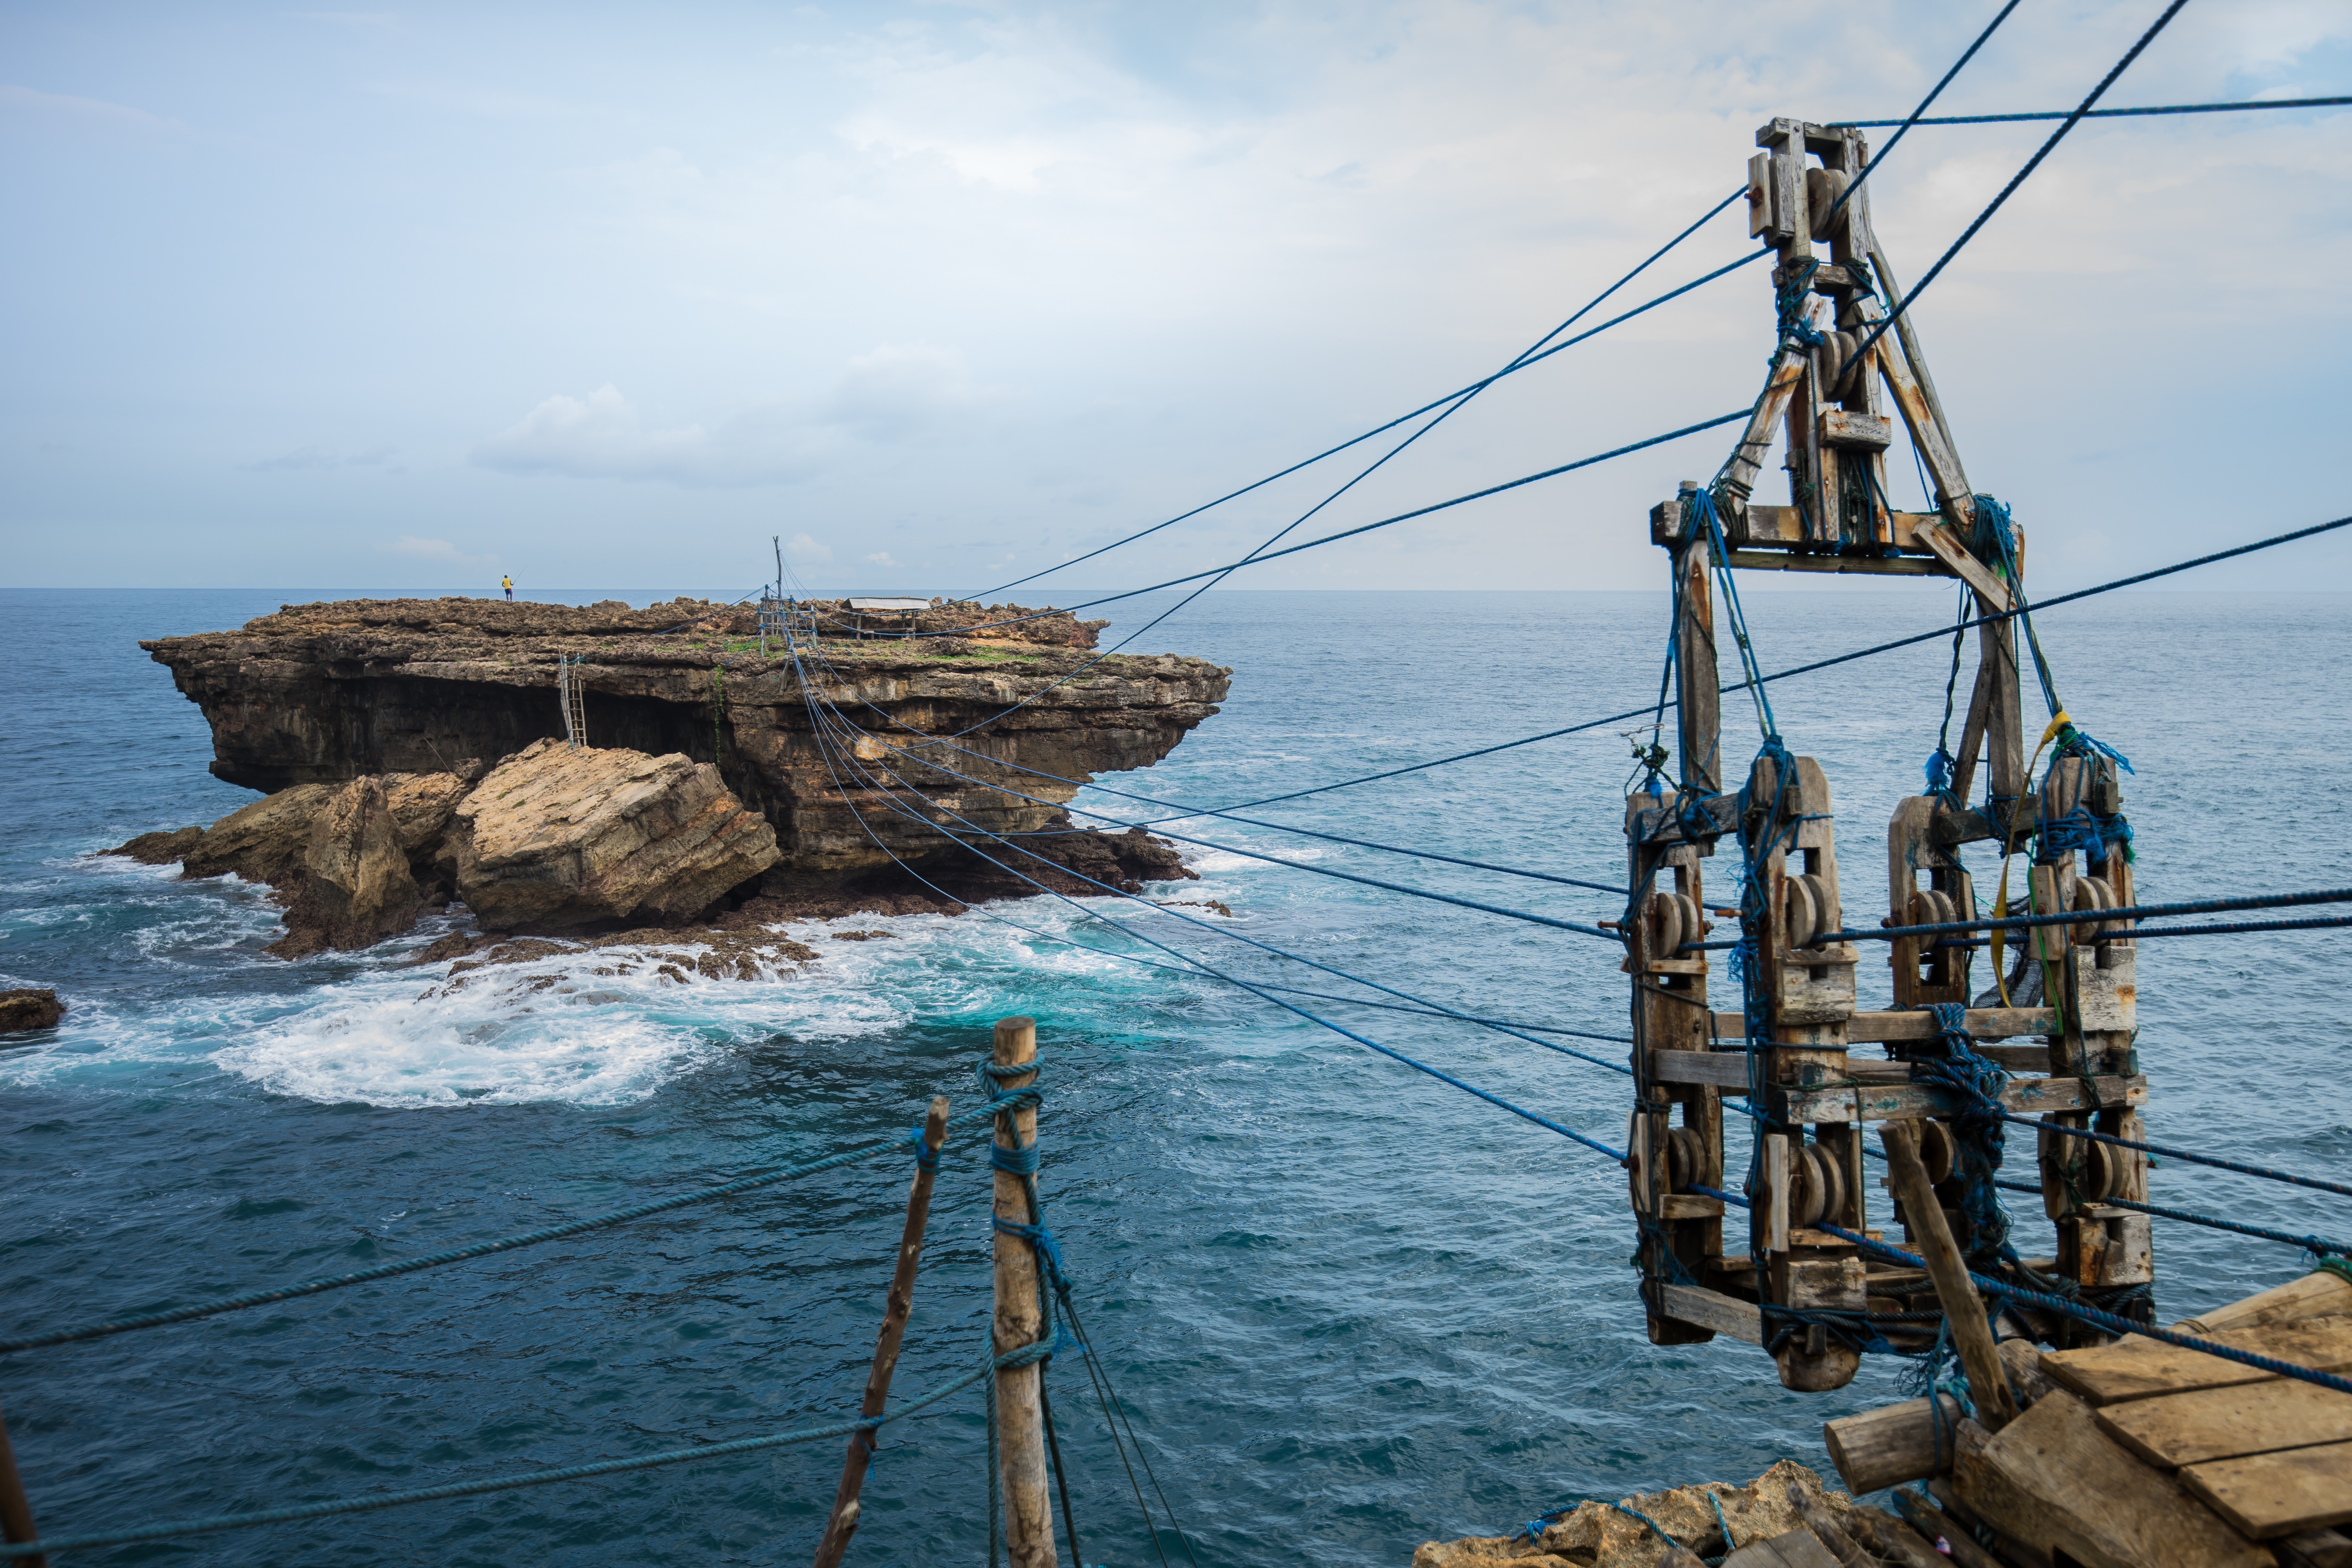
sea, coast, ocean, ship, vehicle, mast, bay, harbor, port, watercraft, shipwreck, sailing ship, tall ship